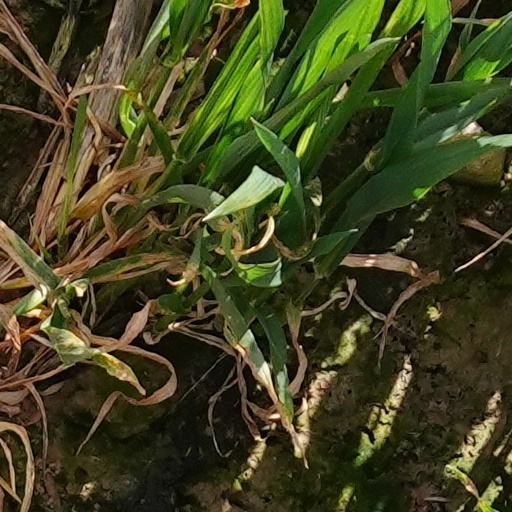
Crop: wheat